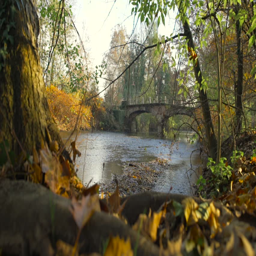
people passing on an old bridge on the river in autumn